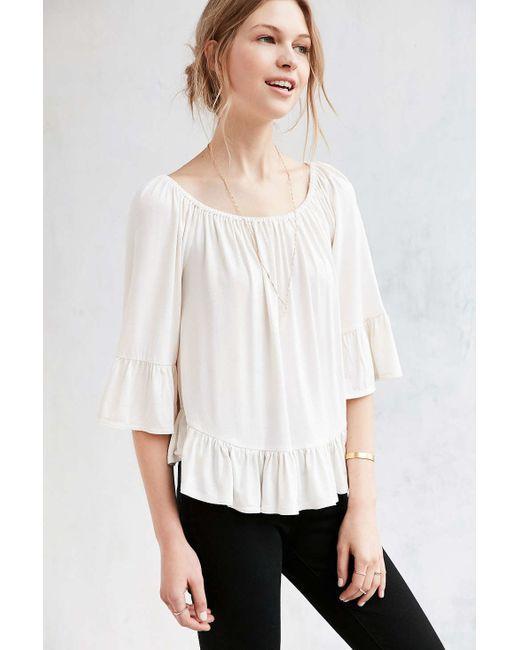
Weißes Baumwoll-Top mit Rundhalsausschnitt und vollen Ärmeln für Damen